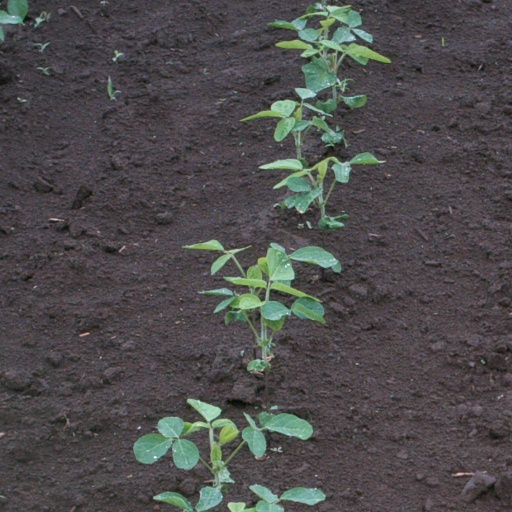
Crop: soybean